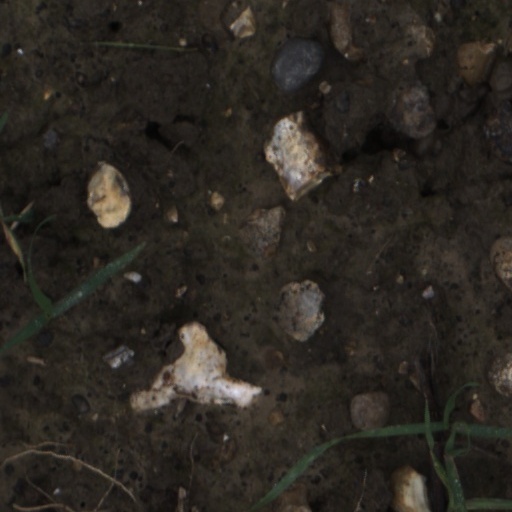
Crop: wheat